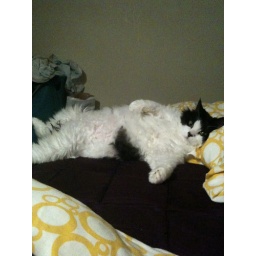
Found cat lying on my bed in this position..